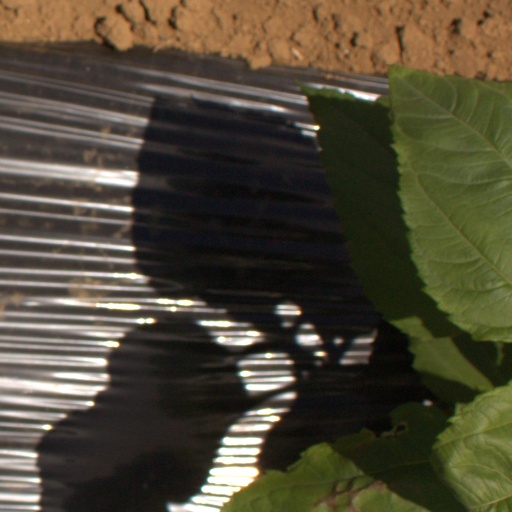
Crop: Jerusalem artichoke